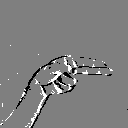
ASL letter: h